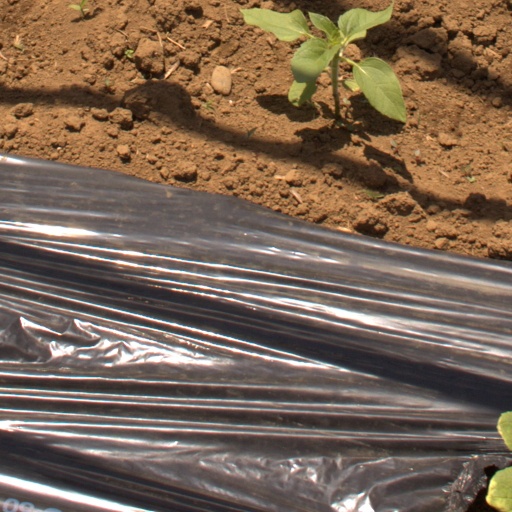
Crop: Jerusalem artichoke